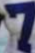
Number: 7